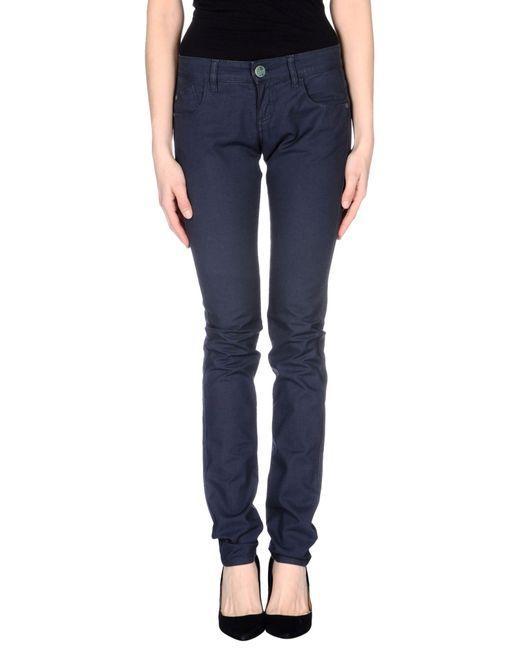
schwarze Skinny-Jeans mit niedriger Taille